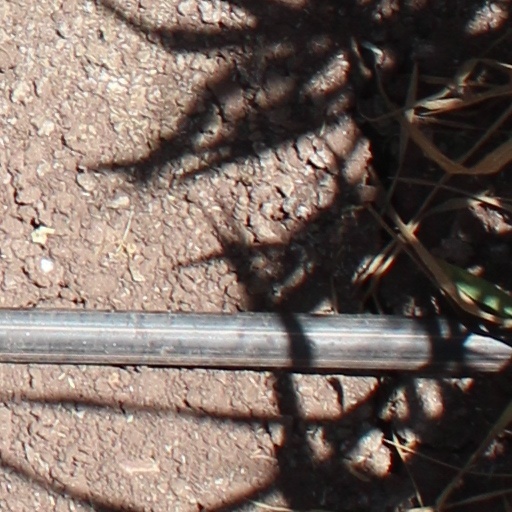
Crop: wheat